Niger

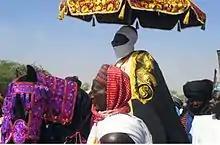
Sultan of Damagaram in the Hausa city of Zinder. The Sultanate continues to operate in a ceremonial function into the 21st century.

The numbers of Animist practitioners are a point of contention. As recently as the late 19th century, much of the south center of the nation was unreached by Islam, and the conversion of some rural areas has been only partial. There are still areas where animist based festivals and traditions (such as the Bori religion) are practiced by syncretic Muslim communities (in some Hausa areas as well as among some Toubou and Wodaabe pastoralists), as opposed to several small communities who maintain their pre-Islamic religion. These include the Hausa-speaking Maouri (or "Azna", the Hausa word for "pagan") community in Dogondoutci in the south-south-west and the Kanuri-speaking Manga near Zinder, both of whom practice variations of the pre-Islamic Hausa Maguzawa religion. There are also some tiny Boudouma and Songhay animist communities in the south-west. Over the past decade, syncretic practices have become less common among Muslim Nigerien communities.